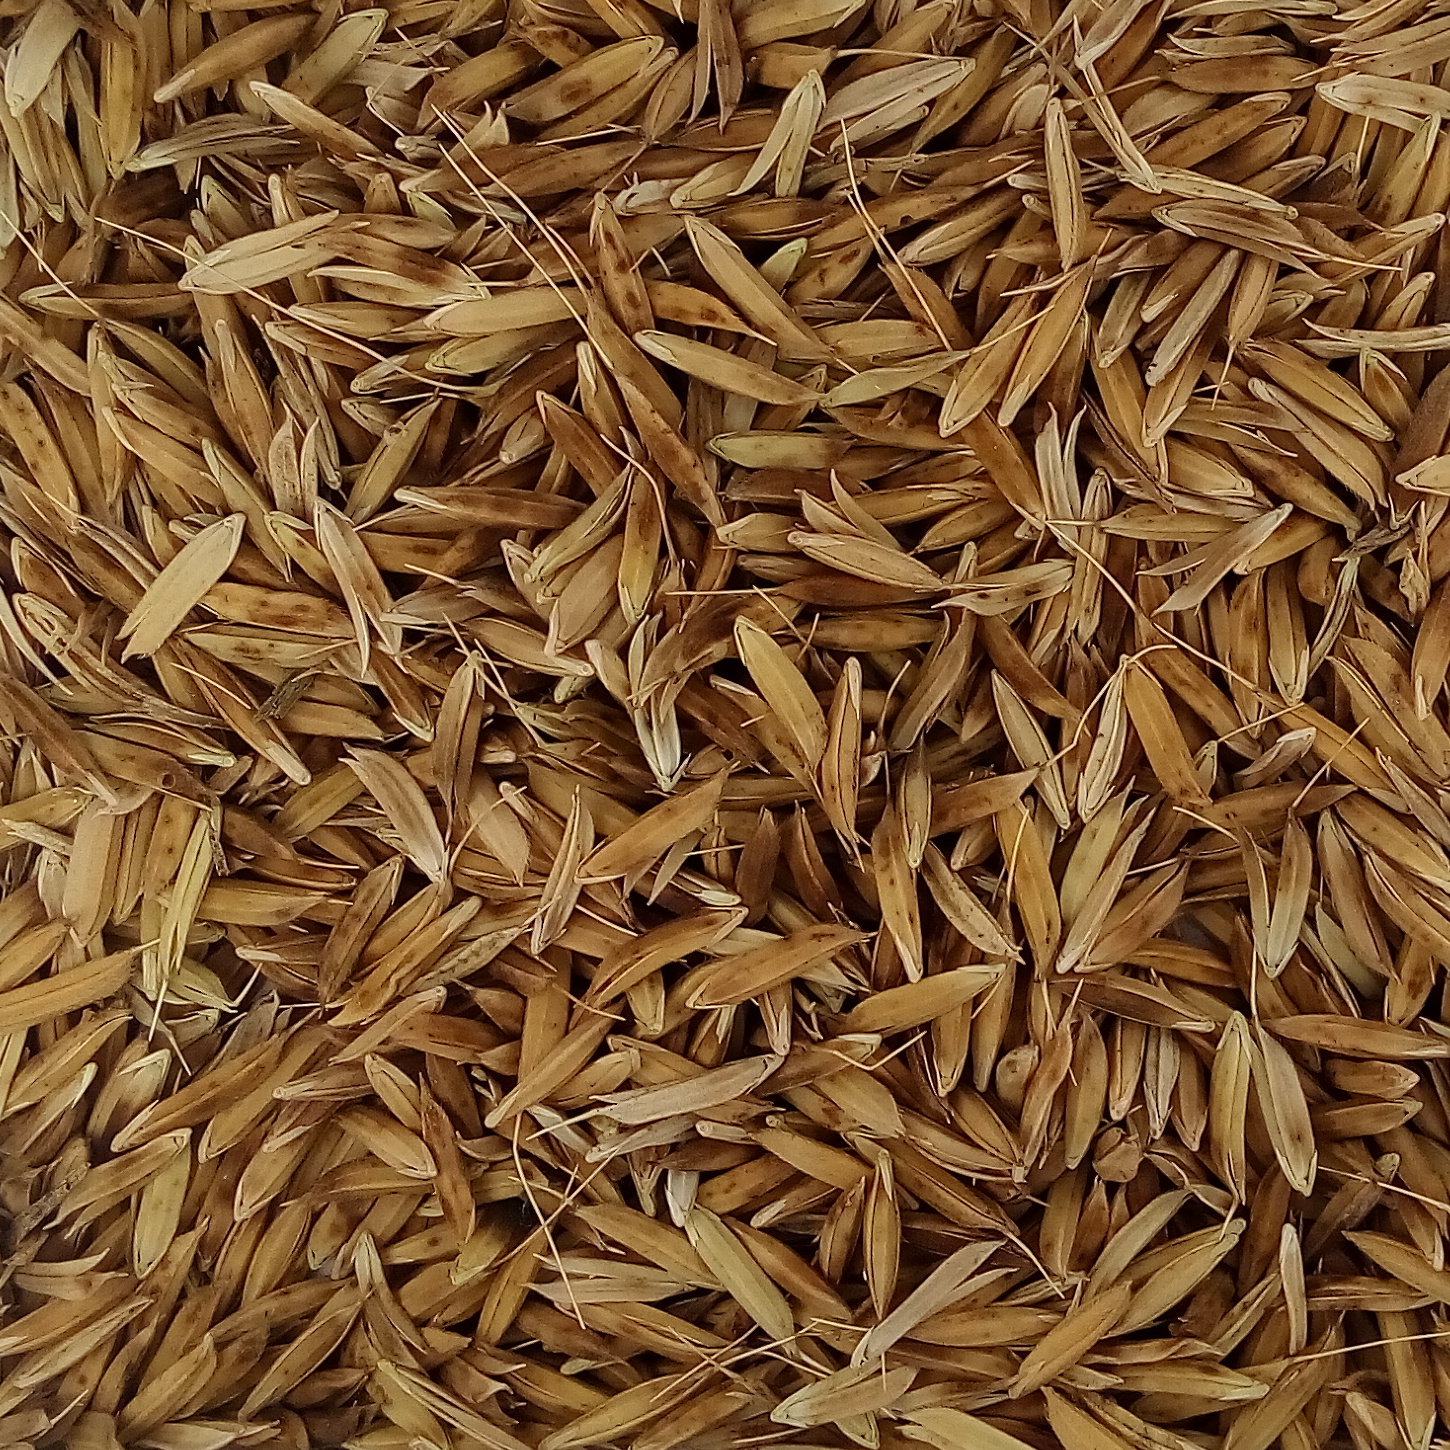
Rice seed variety: DHBT_3